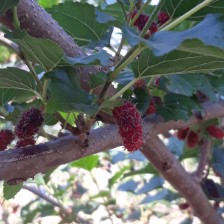
Variety: ChiangMai60